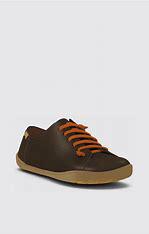
Brand: Camper
Model: PEU